Stalactite

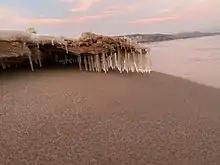
Ice stalactites on a frozen beach in Bete Grise, Michigan

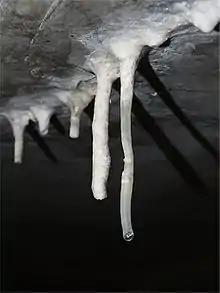
Calthemite soda straw stalactites under a concrete slab

A common stalactite found seasonally or year round in many caves is the ice stalactite, commonly referred to as icicles, especially on the surface. Water seepage from the surface will penetrate into a cave and if temperatures are below freezing, the water will form stalactites. They can also be formed by the freezing of water vapor. Similar to lava stalactites, ice stalactites form very quickly within hours or days. Unlike lava stalactites however, they may grow back as long as water and temperatures are suitable.